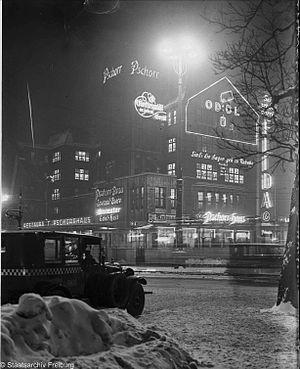
Metropolis est un roman policier historique de Philip Kerr publié en 2019 à Londres par les éditions Quercus. Paru après la mort de son auteur, le livre relate les débuts de Bernie Gunther. Cette première enquête se situe à Berlin en 1928. Il s'agit du dernier des quatorze volumes mettant en scène ce détective.